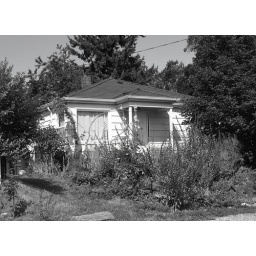
Bethel street house in black and white